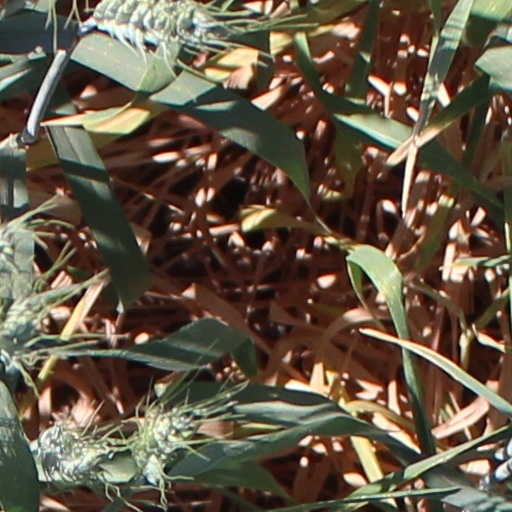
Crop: wheat